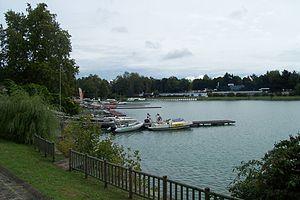
L'Idroscalo de Milan, en Italie, est un plan d'eau artificiel originellement conçu dans l'entre-deux-guerres pour être l'hydroaéroport de la métropole lombarde. En fait, il a peu servi à cet usage, mais est vite devenu une importante base de loisirs.